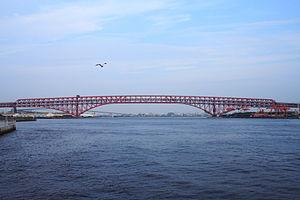
Le pont de Minato est un pont cantilever en treillis à deux niveaux situé à Ōsaka au Japon, construit en 1974. Avec une portée principale de 510 m, c'est le troisième pont cantilever le plus grand au monde, derrière le Pont de Québec et le Pont du Forth.
Cette liste des ponts en porte-à-faux les plus longs du monde recense les ponts à poutre en porte-à-faux présentant les plus grandes portées, classées par ordre décroissant de longueur.